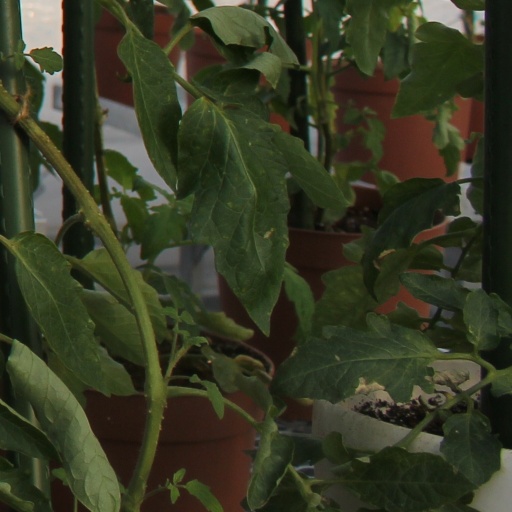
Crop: tomato